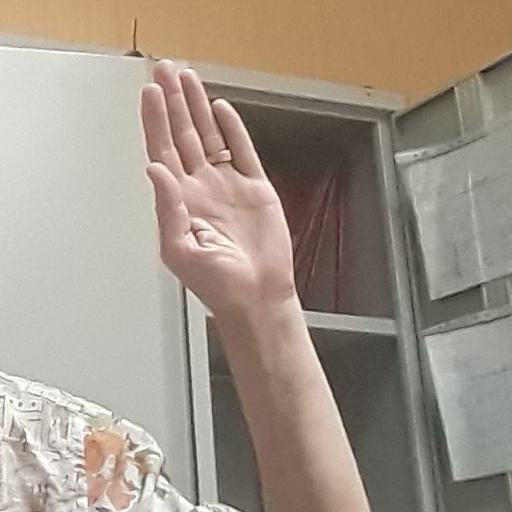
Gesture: stop